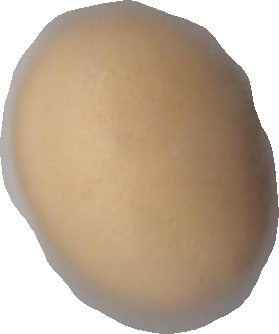
Variety: Grobogan